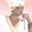
Label: woman